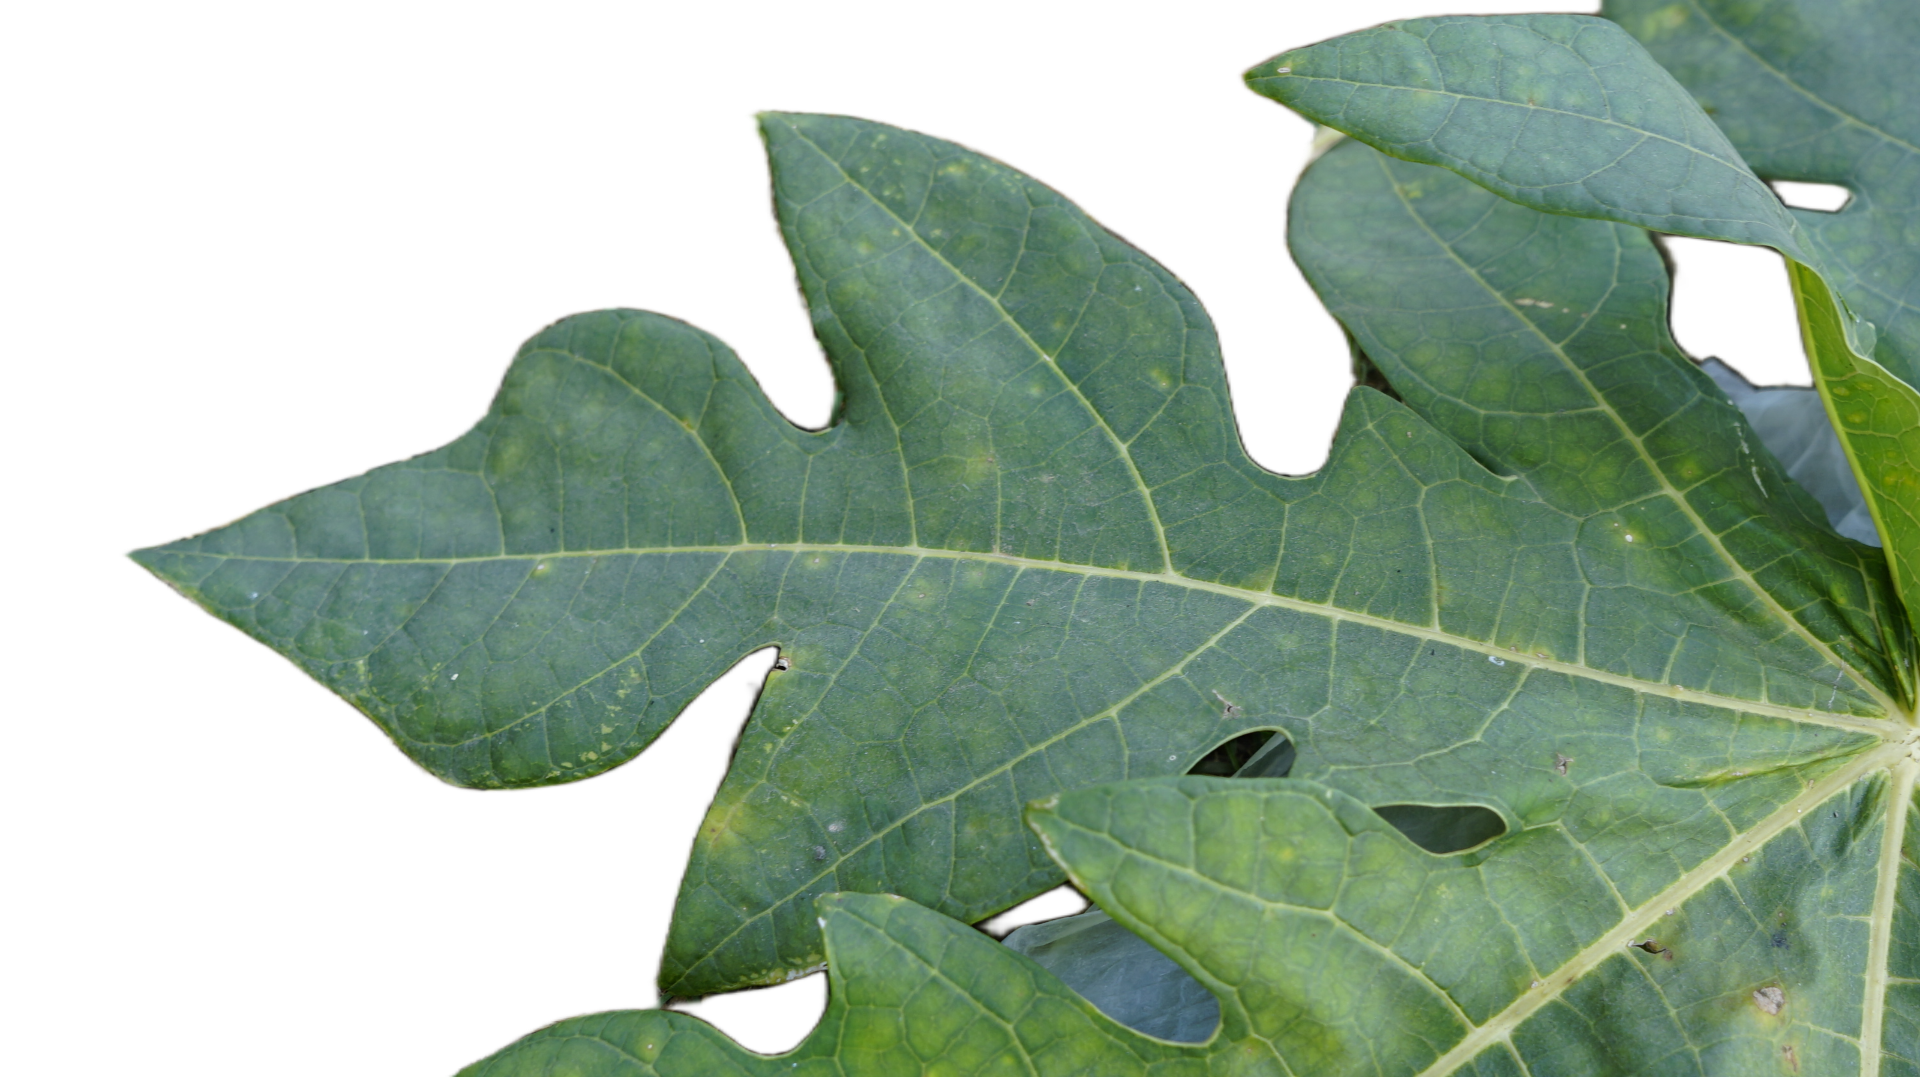
Crop: Papaya
Label: Mosaic_Virus